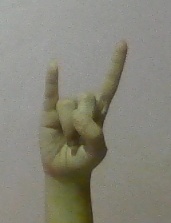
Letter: la